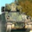
Label: tank